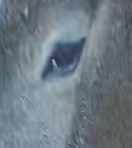
Face region: eyes (orbital_tightening_and_eye_area)
Pain indicator: not_present